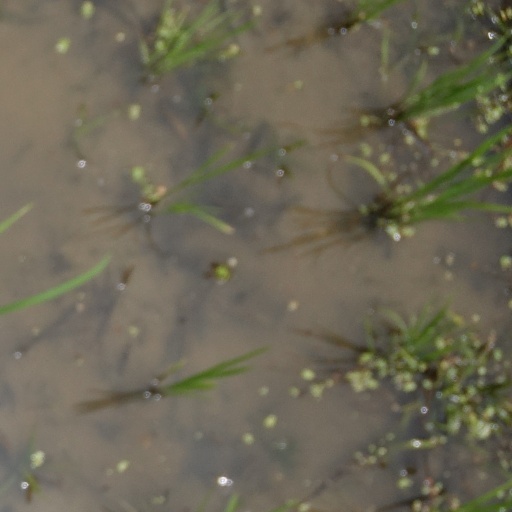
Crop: rice